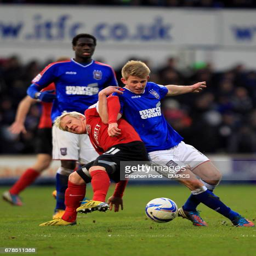
football player and battle for the ball